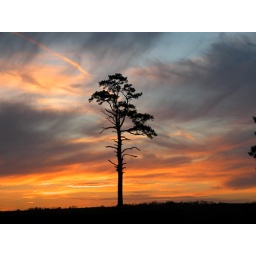
Sunset makes a beautiful background for this one pine tree at the edge of a cotton field in Alabama.